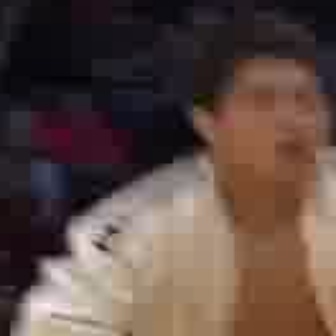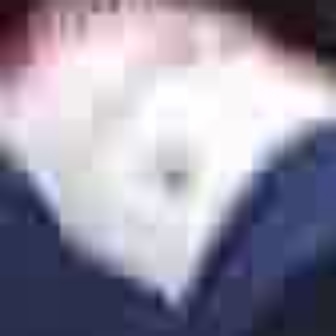
  Please identify the target specified by the bounding box [212,74,319,181] in the first image and locate it in the second image. Return the coordinates in [x_min,y_min,x_max,y_max] format.
Answer: [75,57,259,242]